La Vendelée

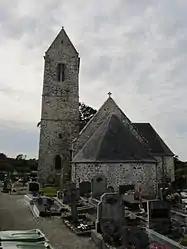
Saint-Sébastien church

La Vendelée is a commune in the Manche department in Normandy in north-western France.